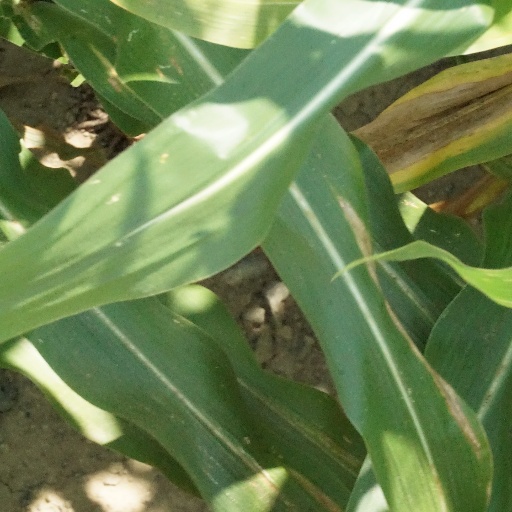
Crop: maize; corn